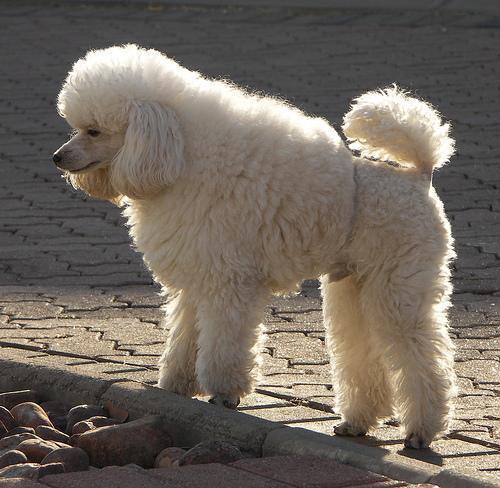
toy_poodle